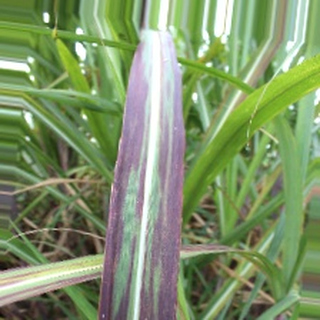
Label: sugarcane_bacterial_blight